Fresh Wharf

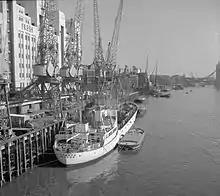
New Fresh Wharf in the early 1960s with the cargo ship "Alfonso" moored at the quayside

At the turn of the century, Fresh Wharf was a busy and profitable enterprise, dealing with 300,000 tons of cargo and over quarter of a million passengers a year. The Fresh Wharf Company expanded its operations in the 1930s by leasing the whole of the river frontage from London Bridge Wharf, in front of the 1925 Adelaide House, to its neighbour immediately to the south, Cox and Hammond's Quay, which had originally been two separate quays of equally ancient vintage to Fresh Wharf and had likewise been named as Legal Quays in 1559. The combined wharves, now known as New Fresh Wharf, had two berths. The larger of the two measured and could accommodate vessels of up to 7,000 tons. The position of Fresh Wharf made it the closest steamer wharf and associated warehouses to the centre of the City of London. By 1937, New Fresh Wharf had 28 cranes and had diversified to handle a variety of general cargoes, green fruit and canned goods. A new quay was constructed in front of the wharf in the 1930s and the existing jetty at London Bridge Wharf was extended.